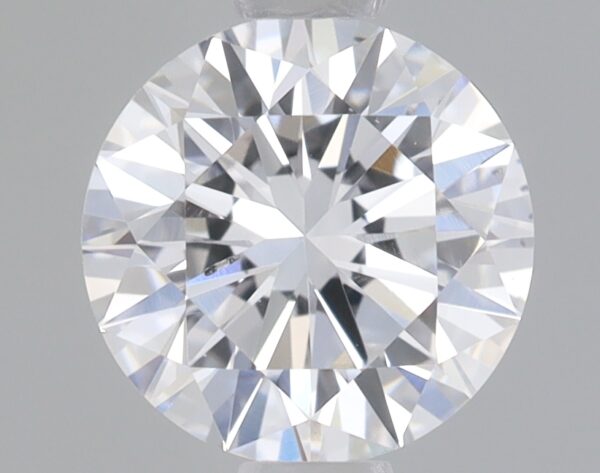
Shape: round
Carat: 0.77
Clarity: SI1
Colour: D
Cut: EX
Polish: VG
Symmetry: VG
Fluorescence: NONE
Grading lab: IGI
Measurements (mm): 5.86 x 5.89 x 3.62